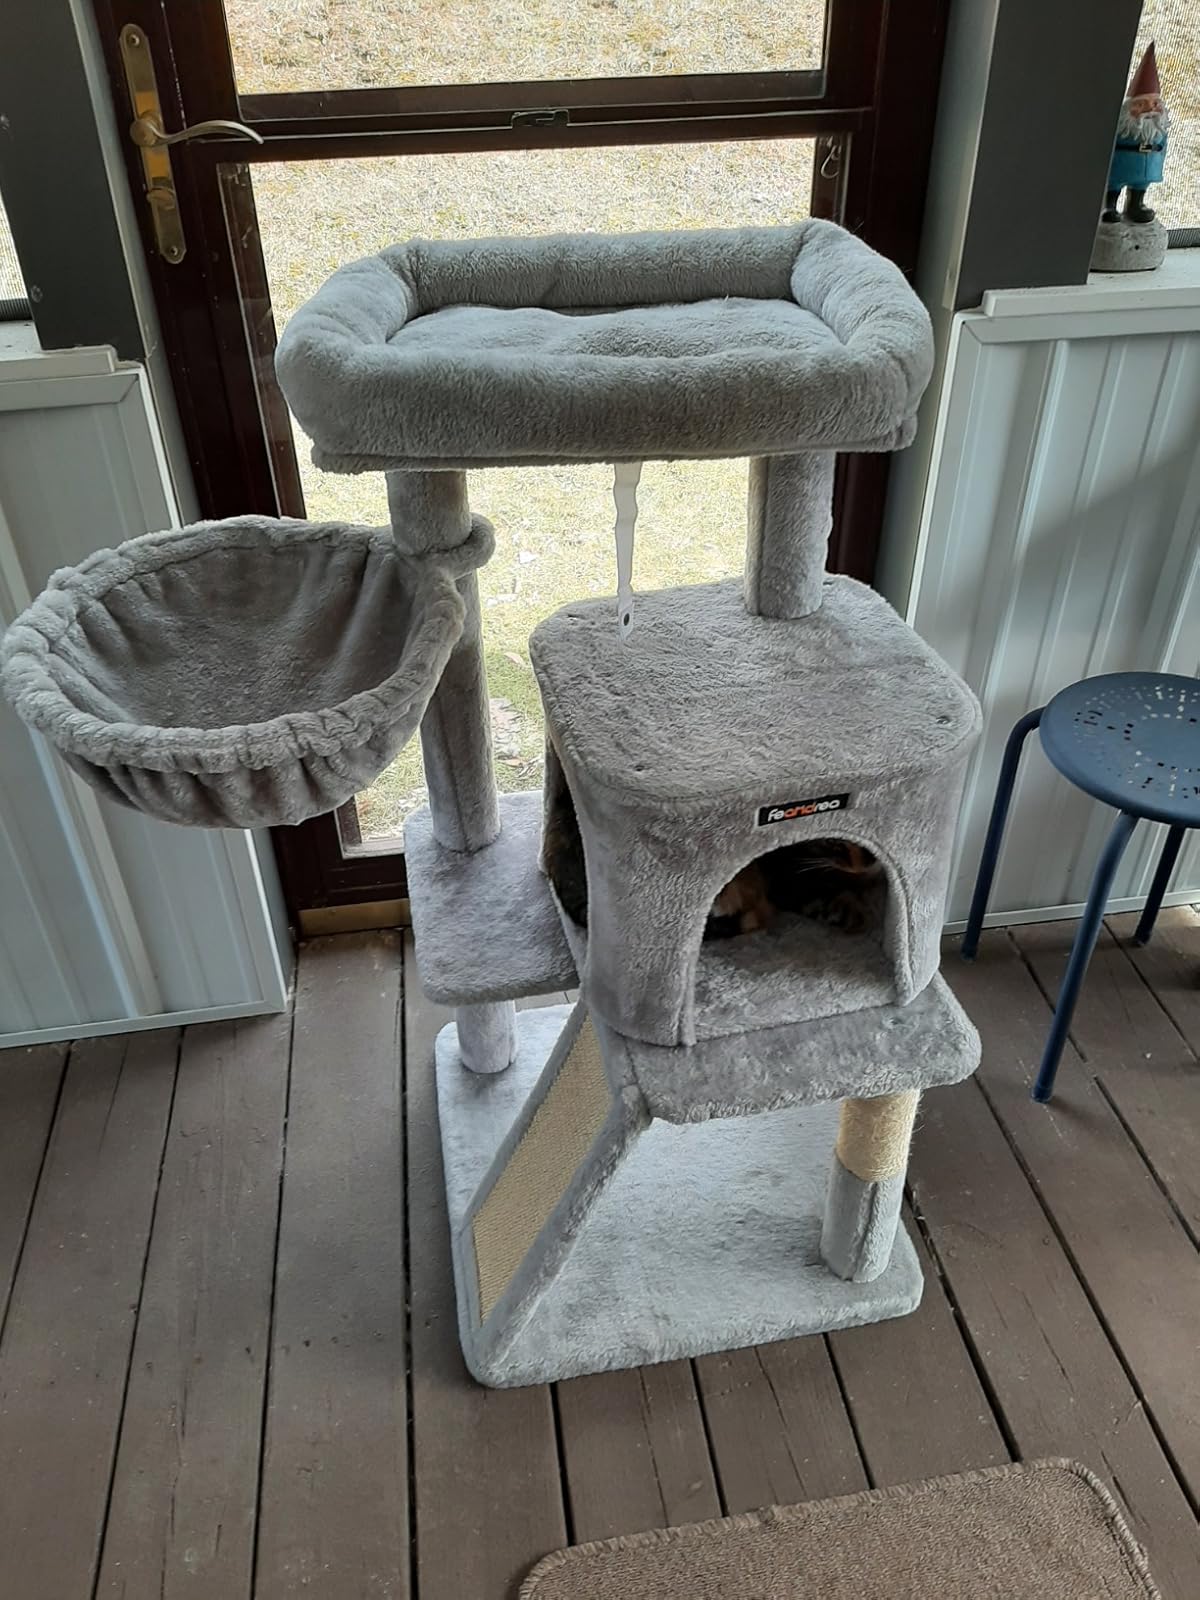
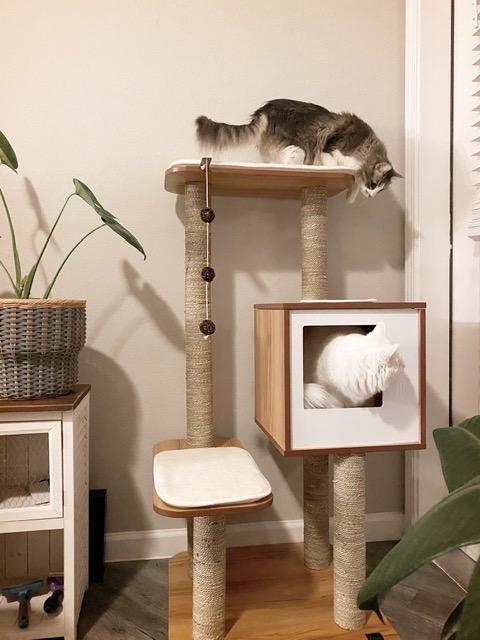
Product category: items_cat tree
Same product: no